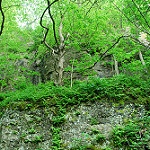
Scene: Outdoor